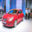
Label: automobile